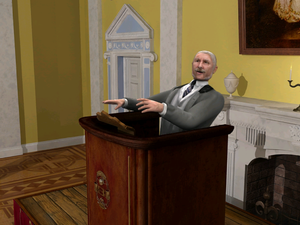
Capture d'écran du jeu Sherlock Holmes : La Boucle d'argent. On y voit Sir Bromsby au moment où celui-ci reçoit une balle lors de son discours à Sherringford Hall.
Sherlock Holmes : La Boucle d'argent est un jeu vidéo développé par Frogwares, sorti sur PC en 2004 puis porté en 2011 sur Wii.